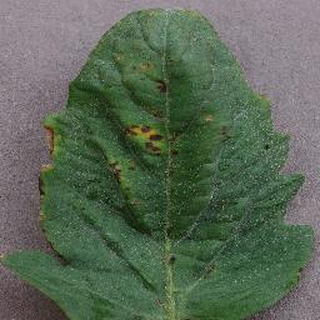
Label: tomato_bacterial_spot